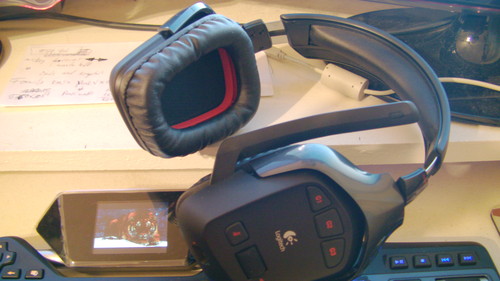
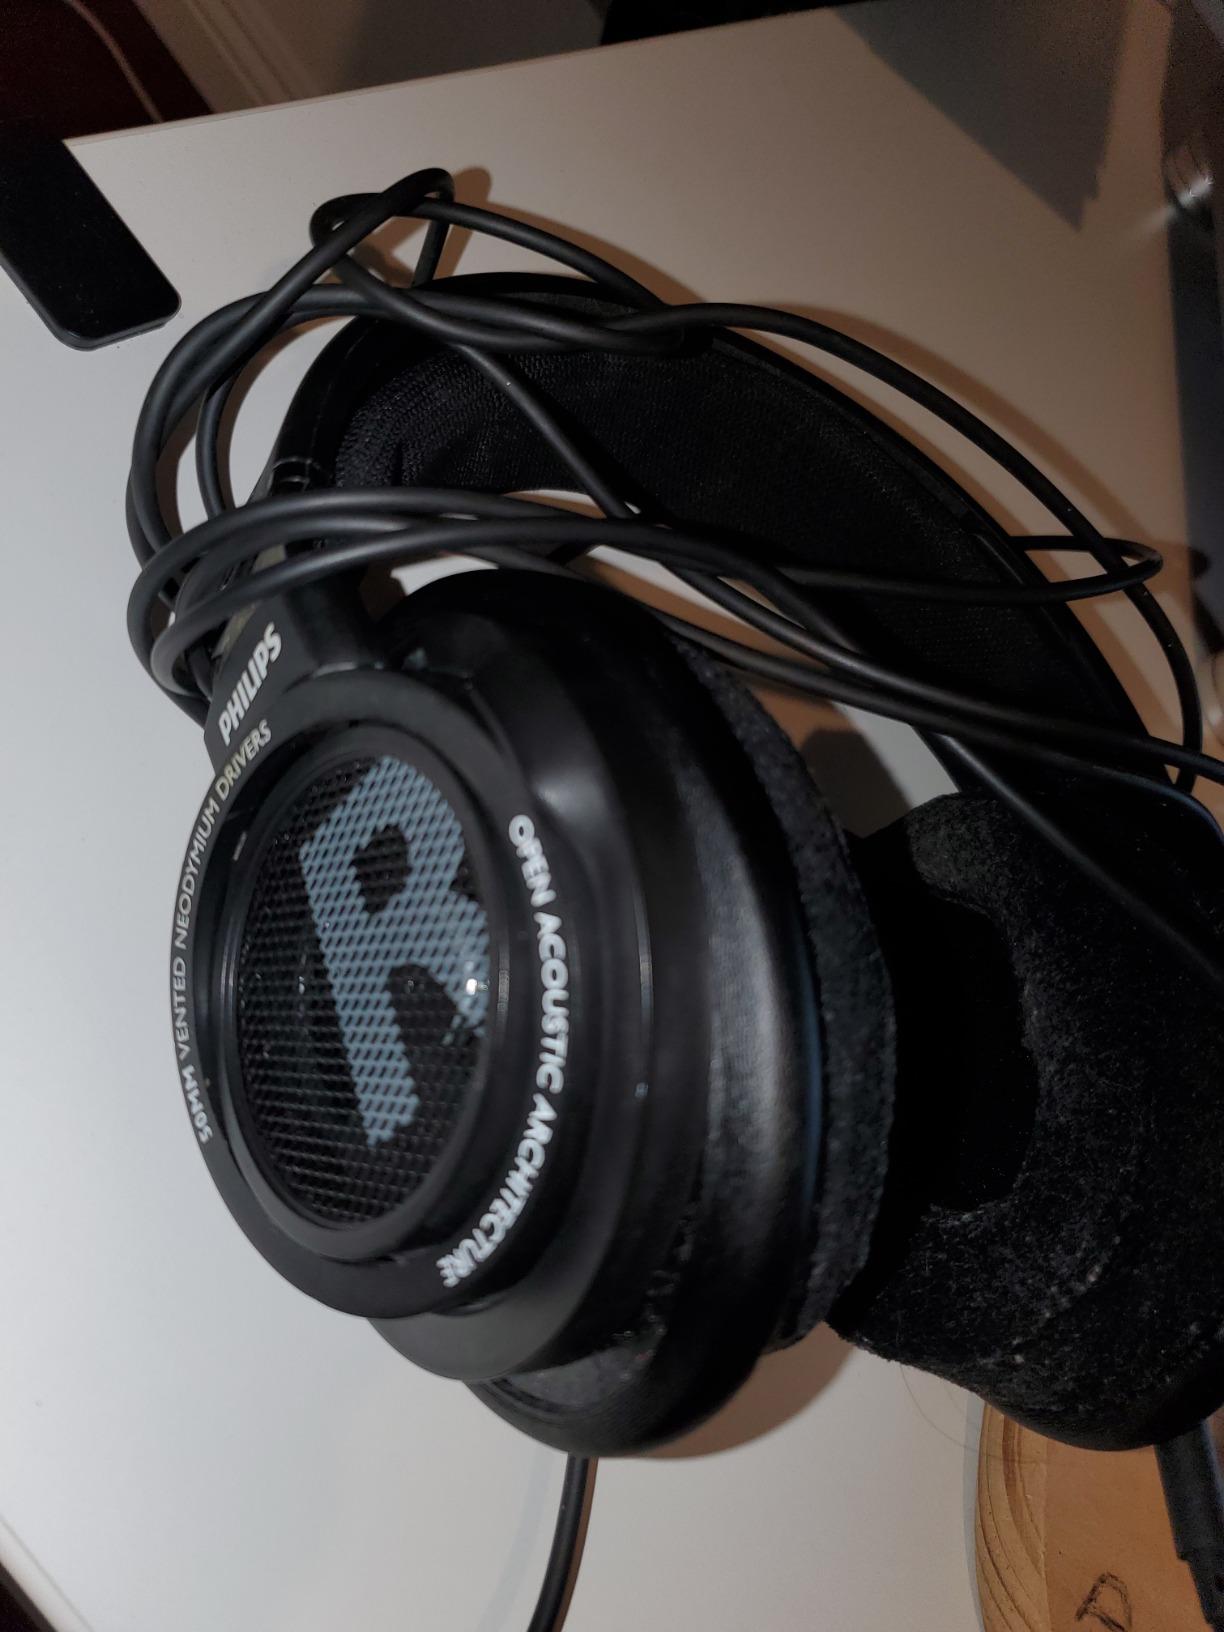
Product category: headphones
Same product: no